Fayum (fossil deposit)

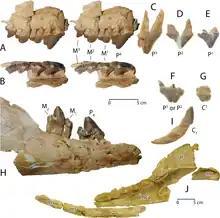
Dental remains of Aegicetus from the Fayum

The Fayum region's base is generally assigned to the Mokattam group (also called the Wadi el-Rayyan series), named after Gebel Mokattam east of Cairo. It is of marine origin and consists of four rock units, the Muweilih Formation, the Midawara Formation, the Sath El-Hadid Formation and the Gharaq Formation. All four formations are composed of limestones, but they differ in their structure and in the content of nummulites and glauconites. The upper end of the Mokattam Group is defined by a rapid decrease in numulites and an increase in glauconites. The Gharaq Formation is the most widely outcropped unit of the Mokattam Group in the region and is mostly found in the southwestern Fayum area from Wadi el-Rayyan to the southern part of Wadi el-Hitan and to Garet Gehannam.